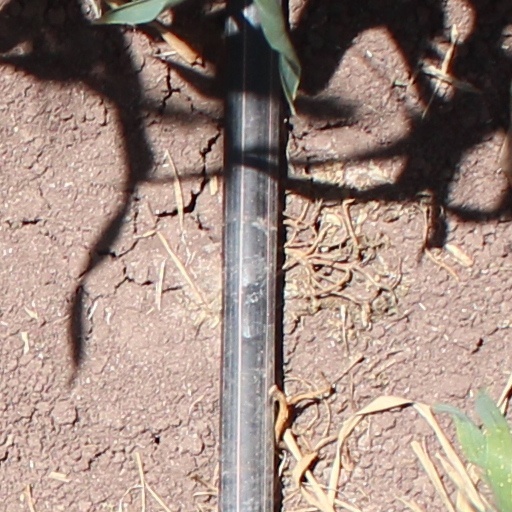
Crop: wheat